Treaty of Schönbrunn

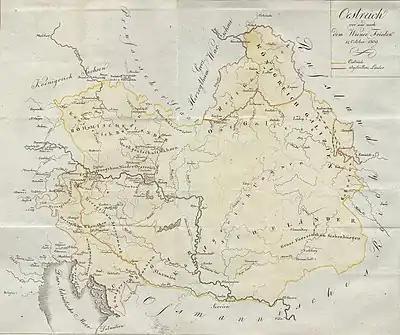
Map of the Austrian Empire showing the territorial losses after the Peace of Schönbrunn.

The Treaty of Schönbrunn, sometimes known as the Peace of Schönbrunn or the Treaty of Vienna, was signed between France and Austria at Schönbrunn Palace near Vienna on 14 October 1809. The treaty ended the Fifth Coalition during the Napoleonic Wars, after Austria had been defeated at the decisive Battle of Wagram on 5–6 July.